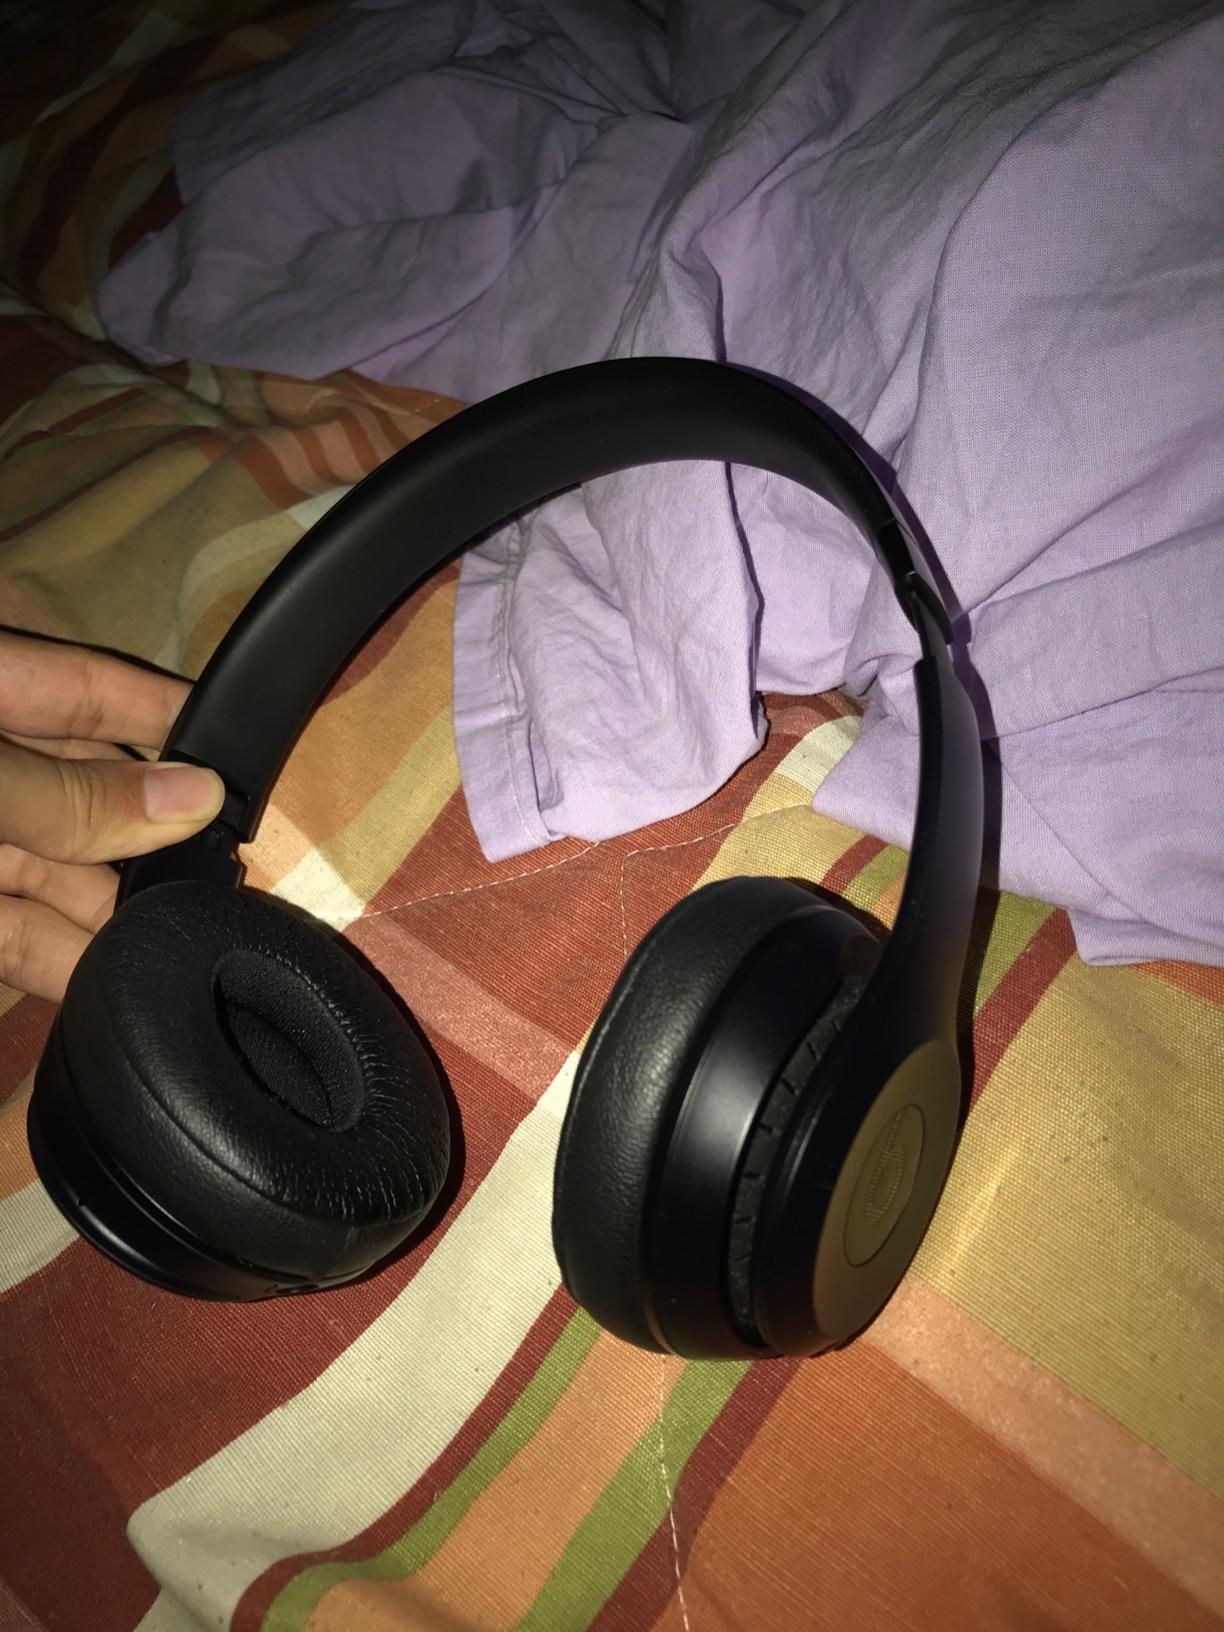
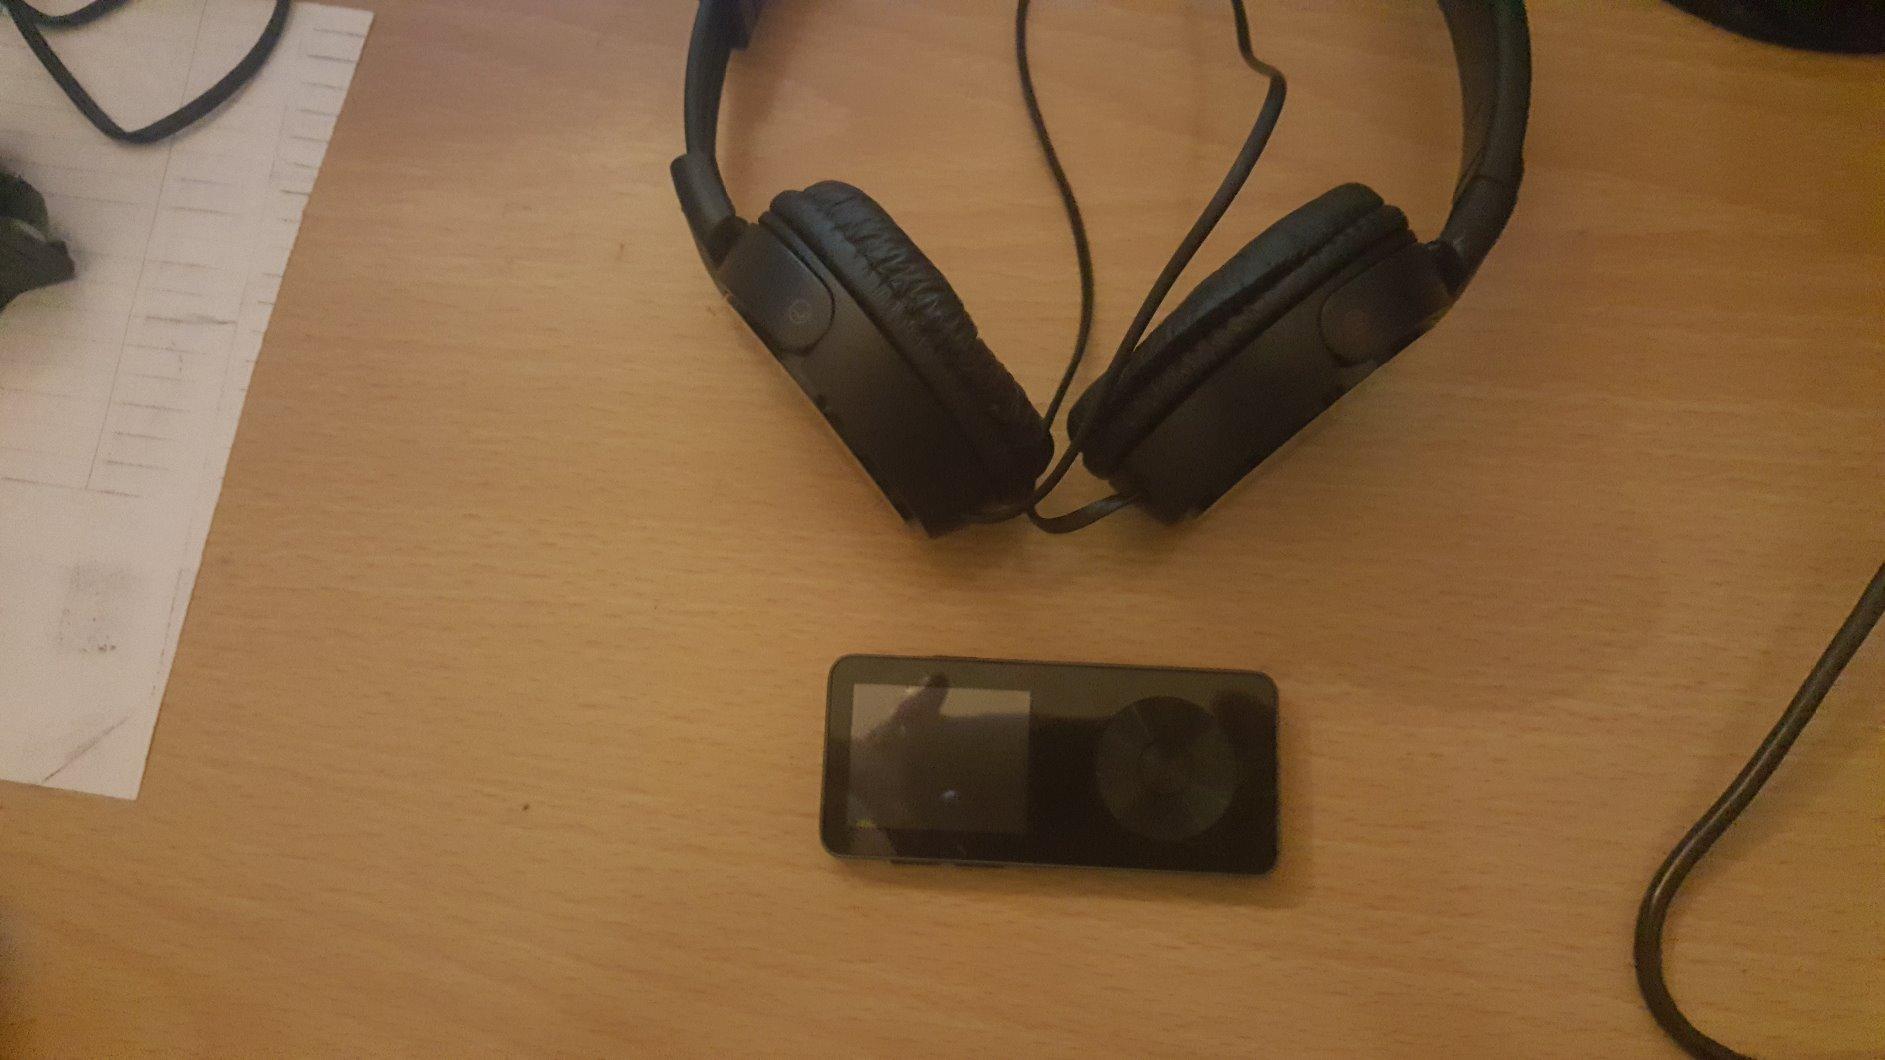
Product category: headphones
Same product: no